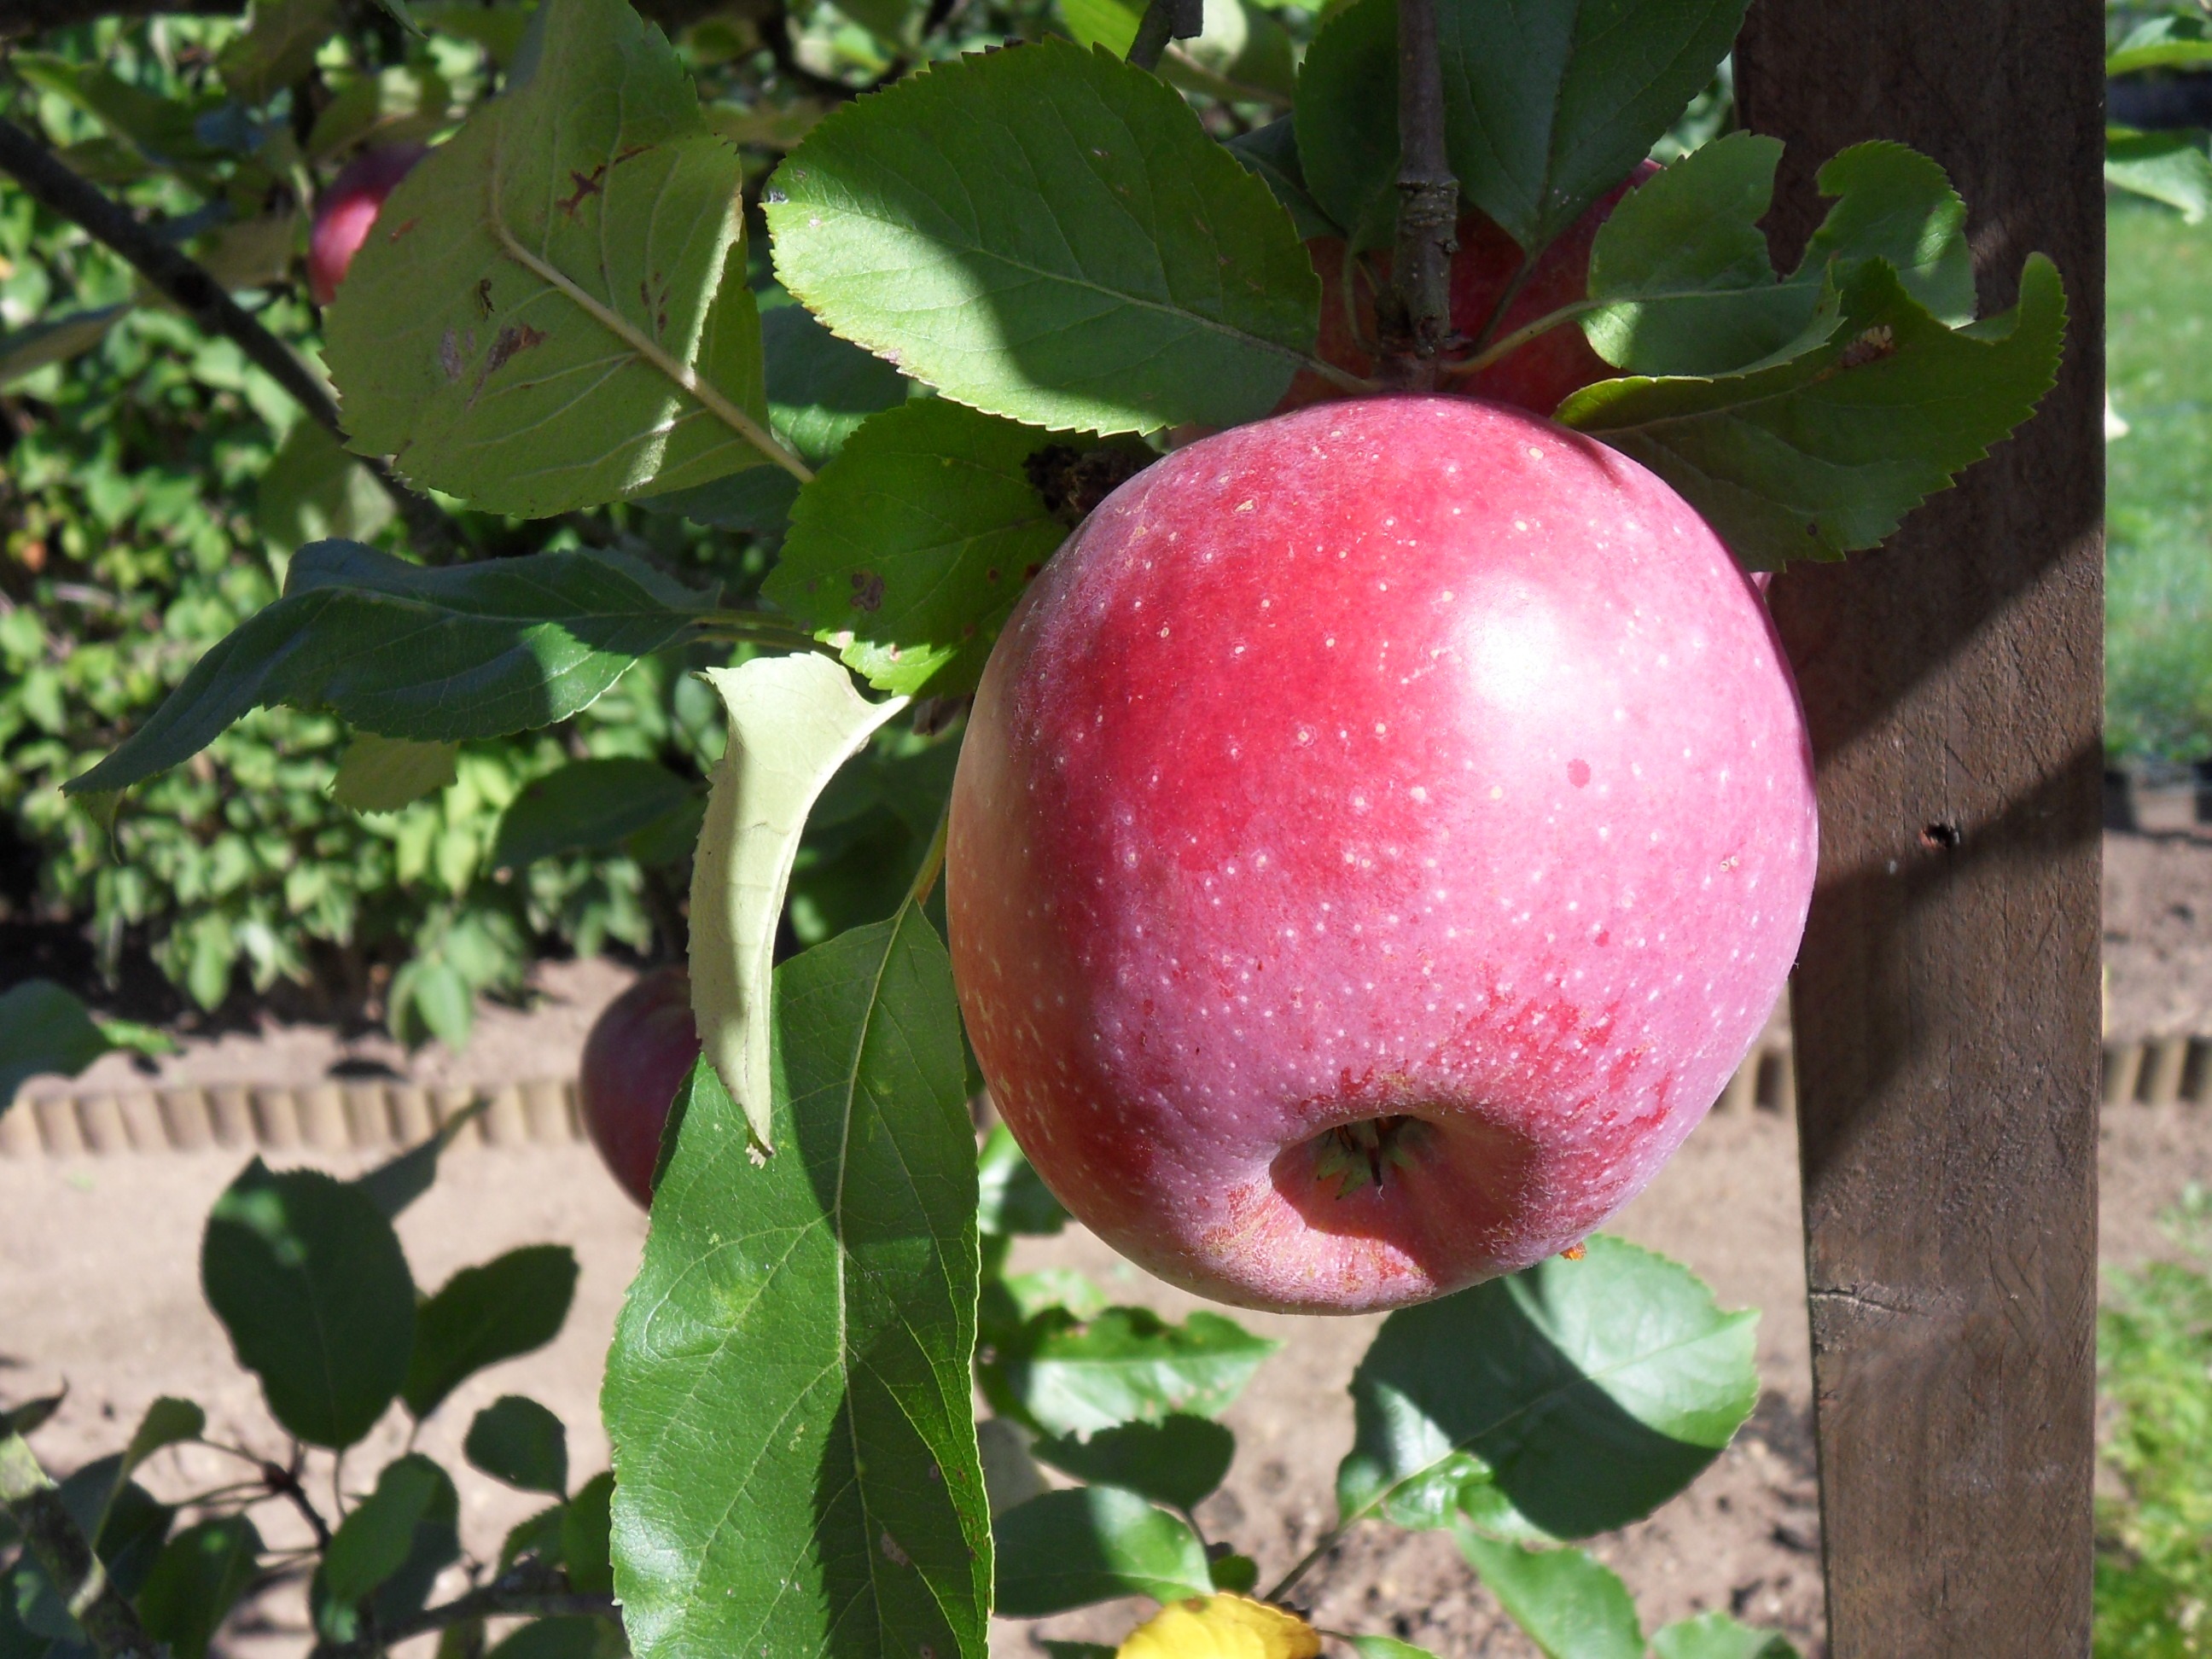
apple, tree, nature, plant, fruit, flower, food, produce, flora, shrub, flowering plant, rose family, land plant